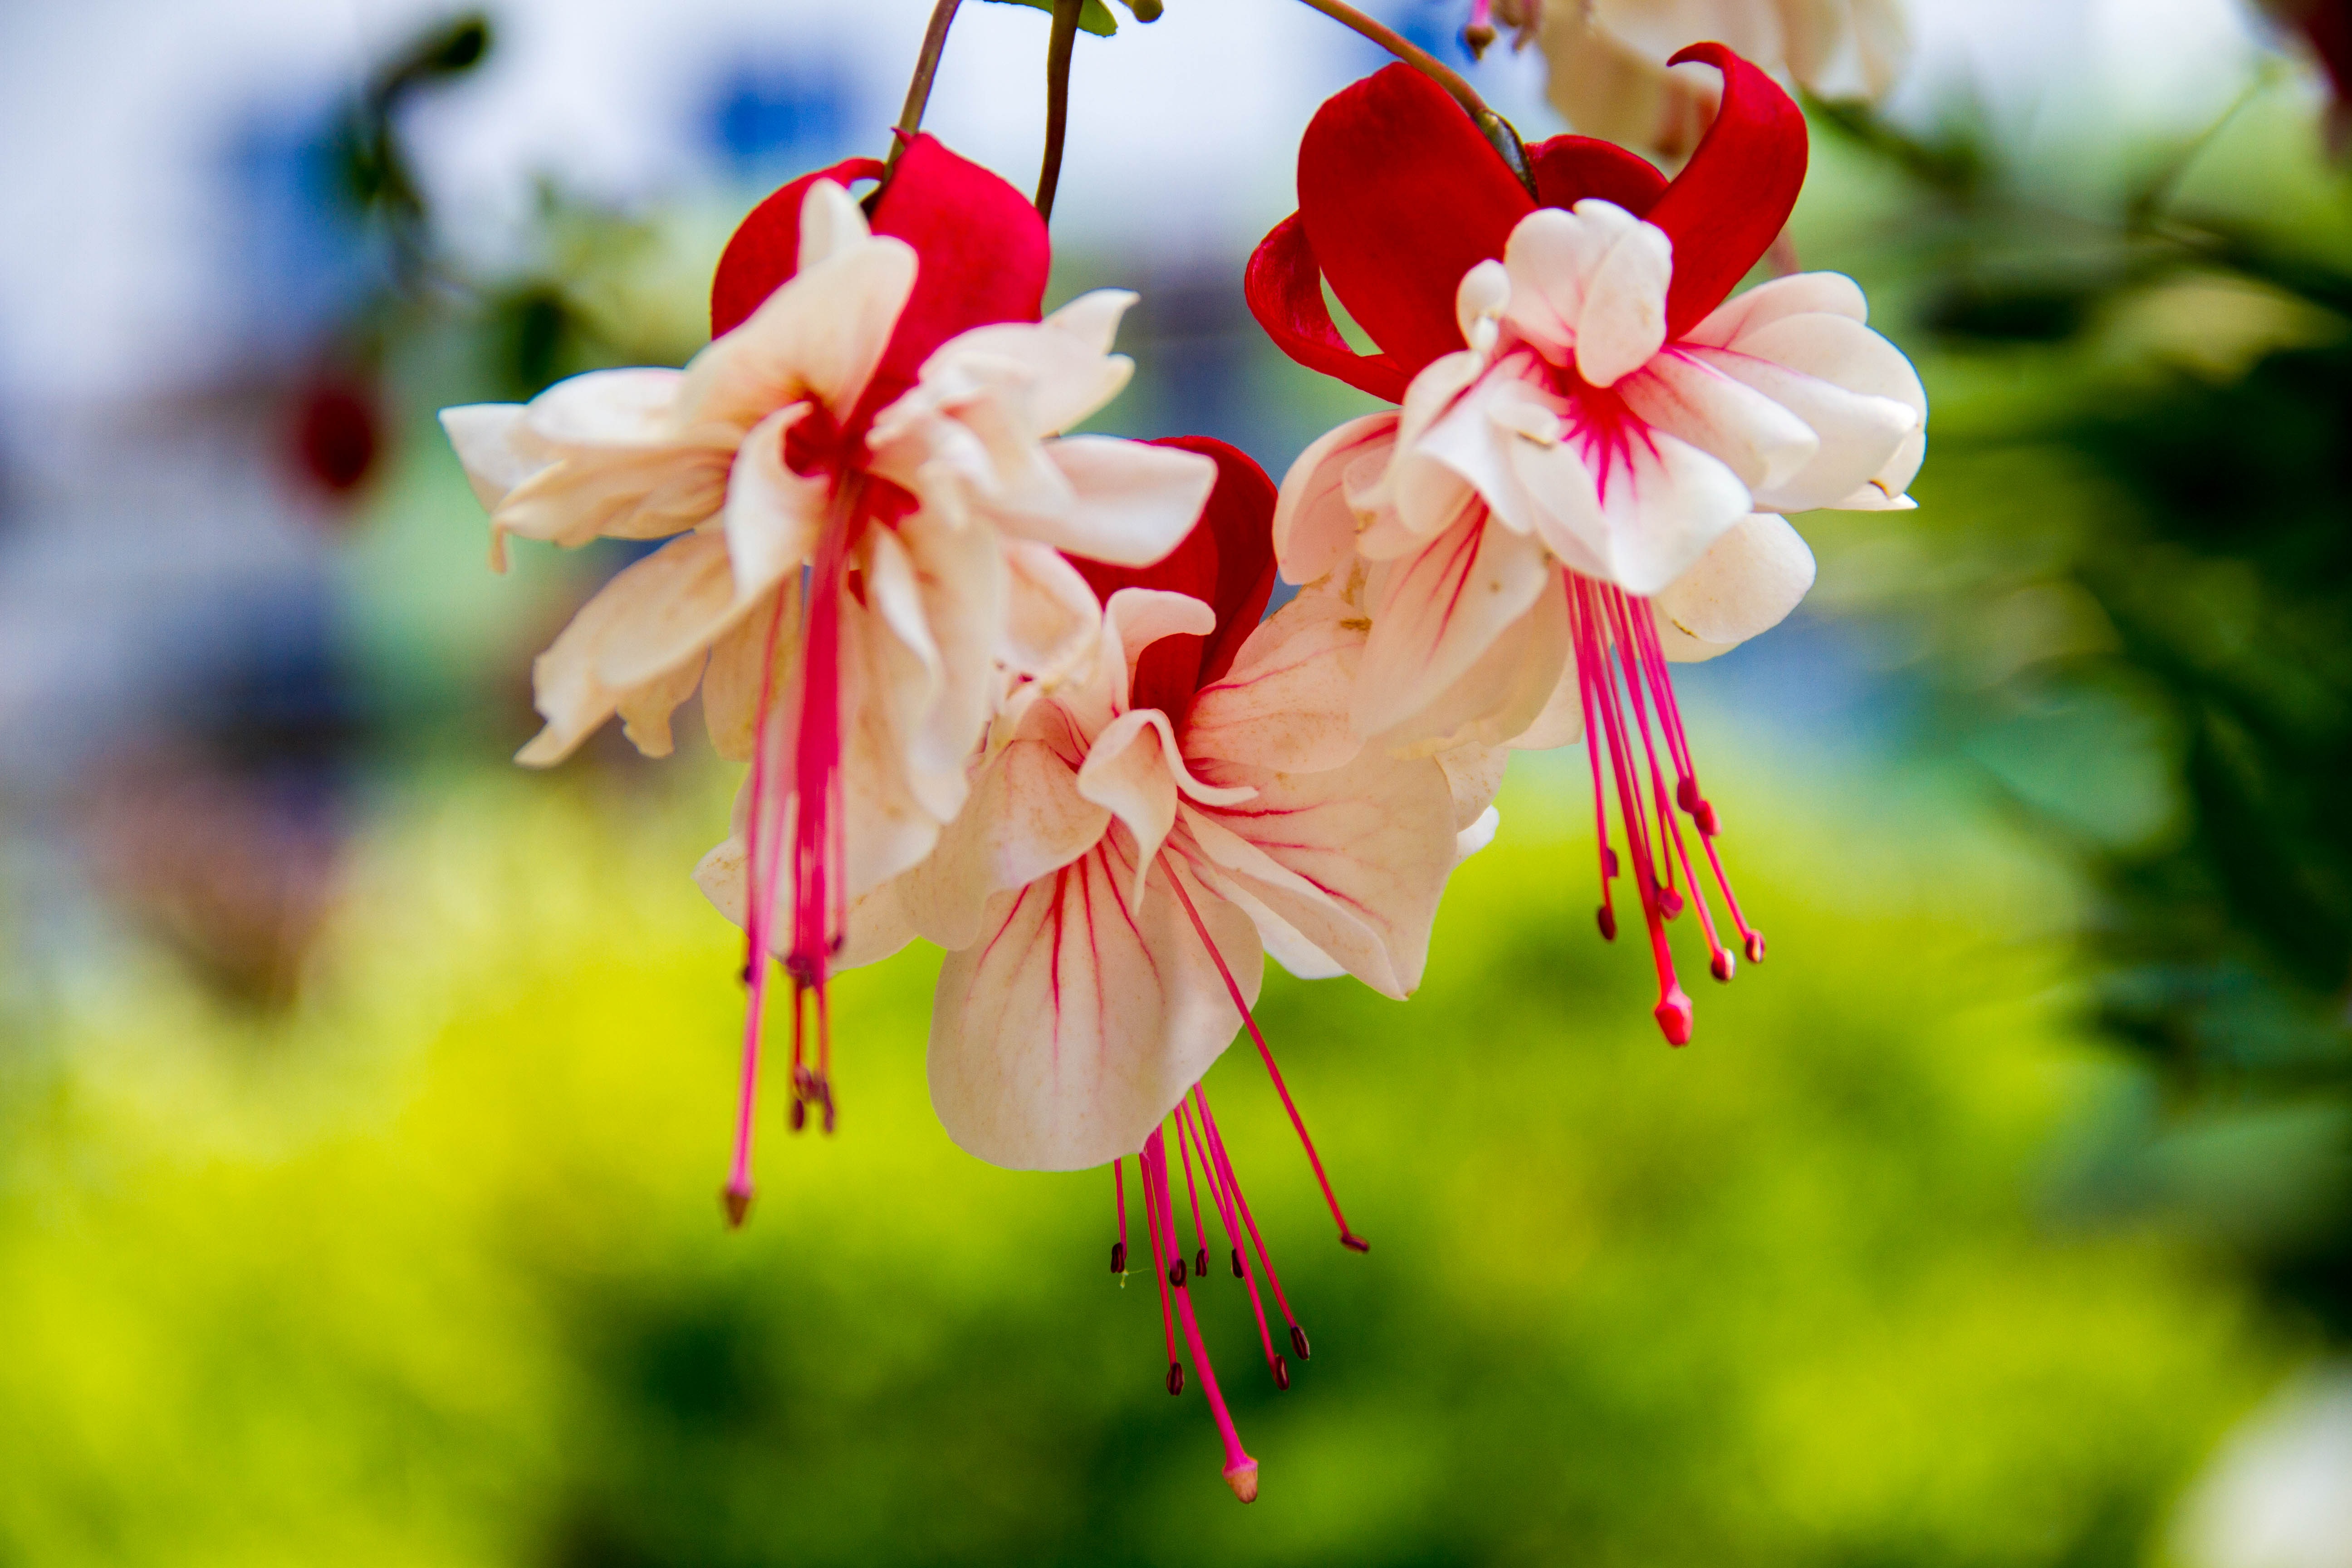
nature, branch, blossom, plant, photography, sunlight, leaf, flower, petal, red, autumn, botany, flora, wildflower, flowers, close up, shrub, macro photography, flowering plant, land plant, enkianthus